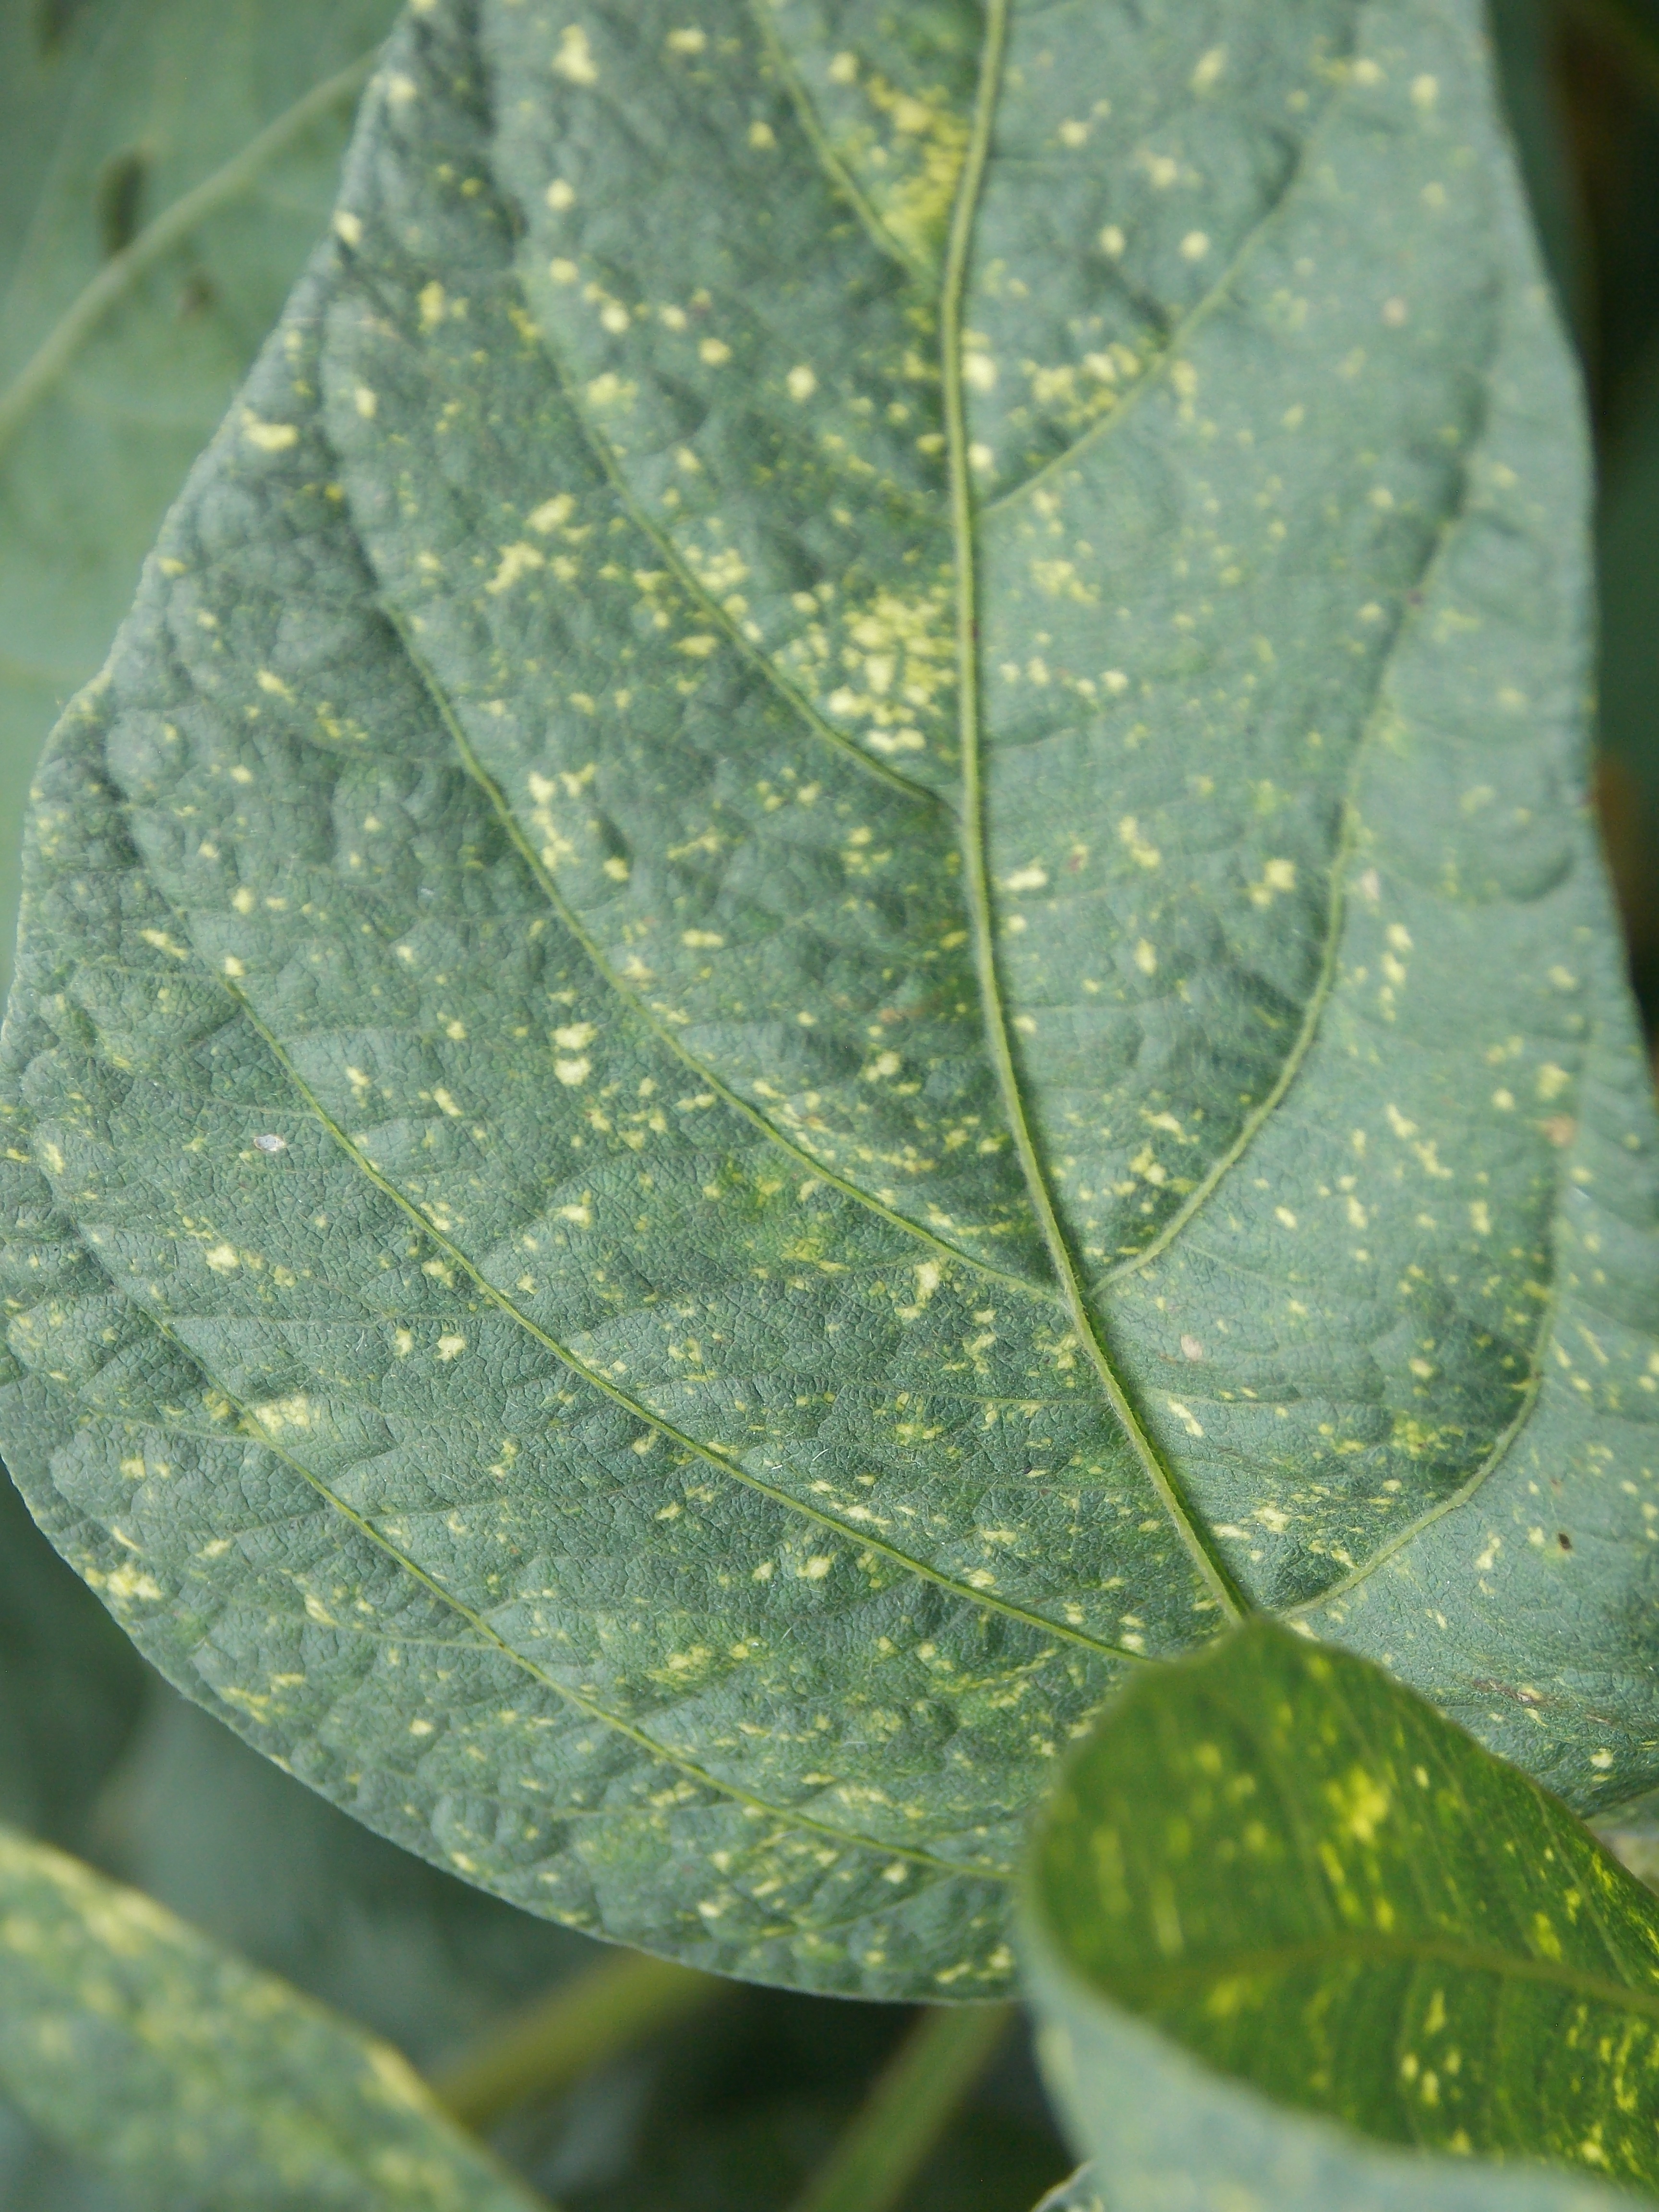
Label: Disease